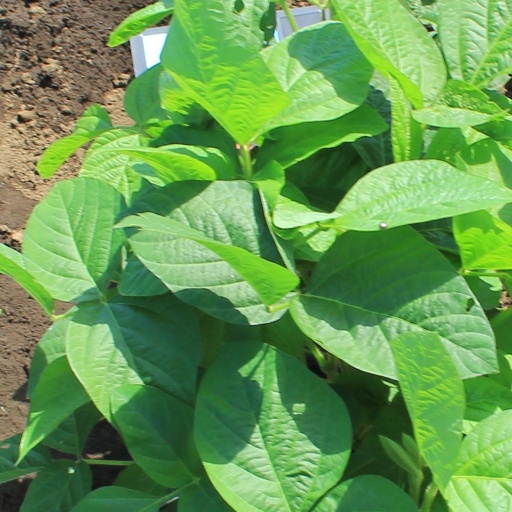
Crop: soybean